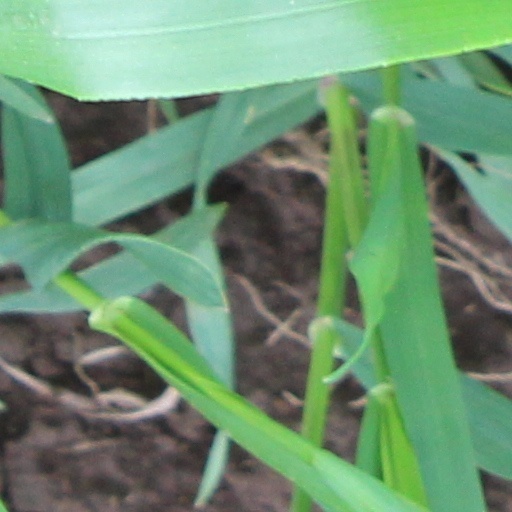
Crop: wheat